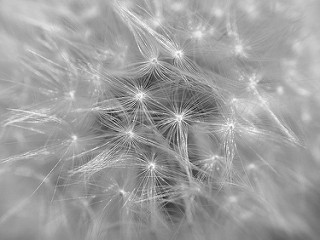
Flower: dandelion